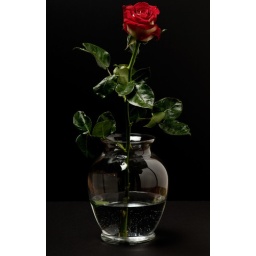
SB24 in umbrella box camera left, white reflector board on either side of subject. Black board beneath and behind subject.